Wang Sicong

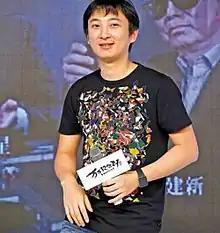
Wang in 2015

Wang Sicong (born 3 January 1988) is a Chinese businessman, and the only son of Chinese business magnate Wang Jianlin.